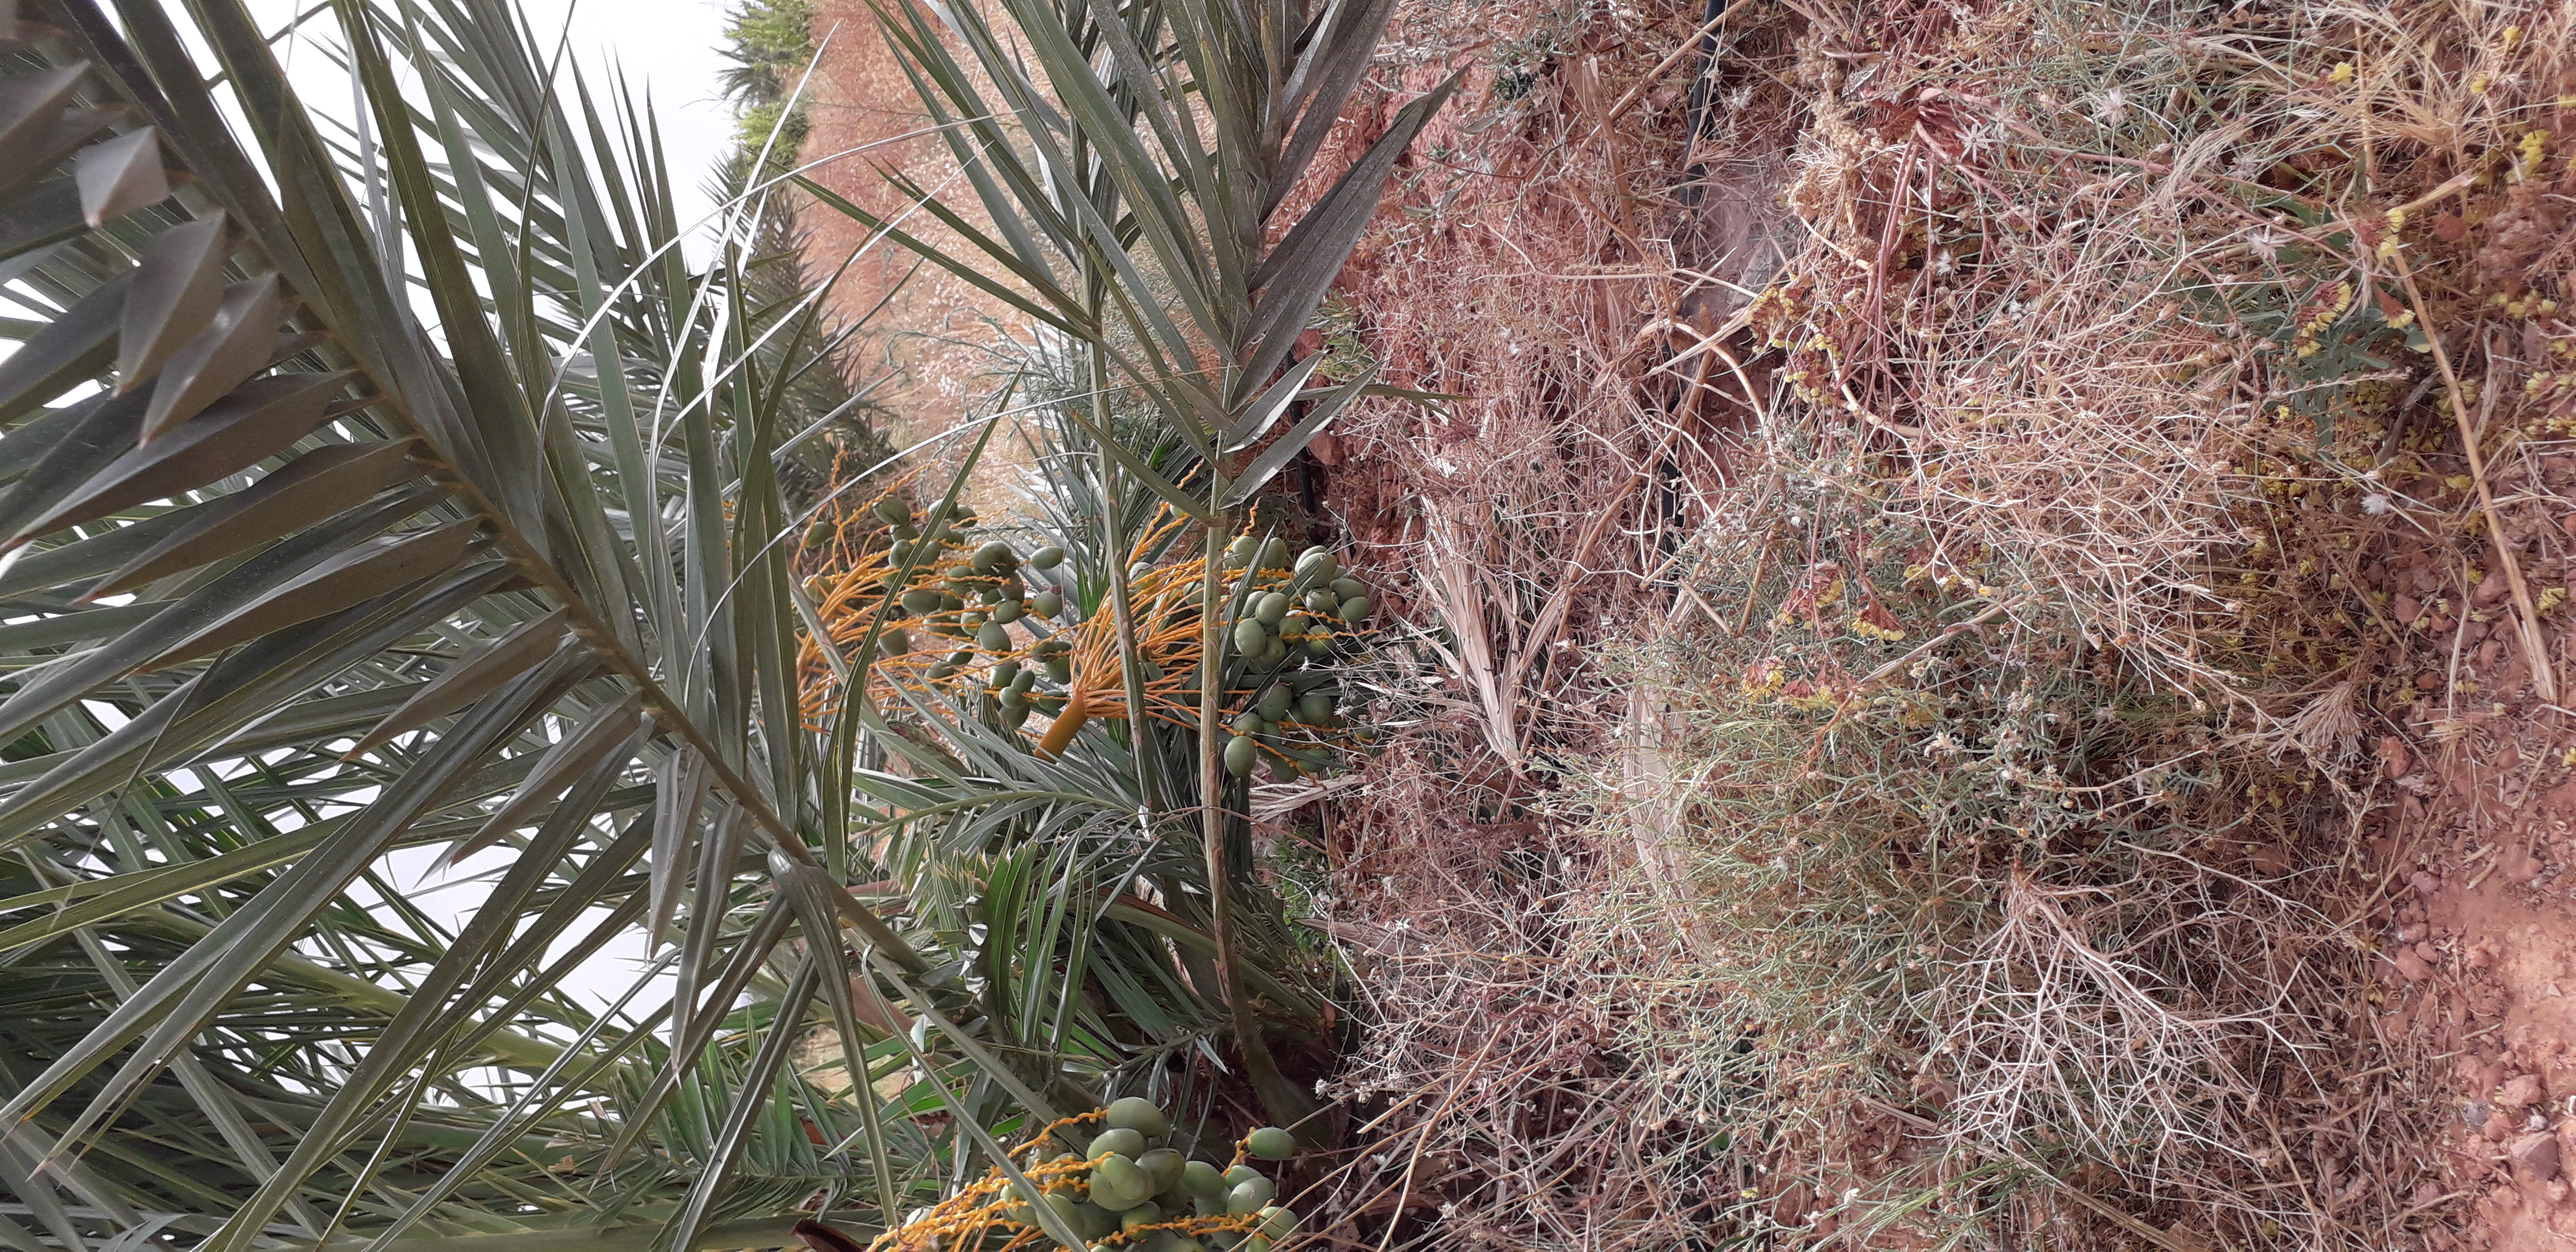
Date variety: Boumajhoul